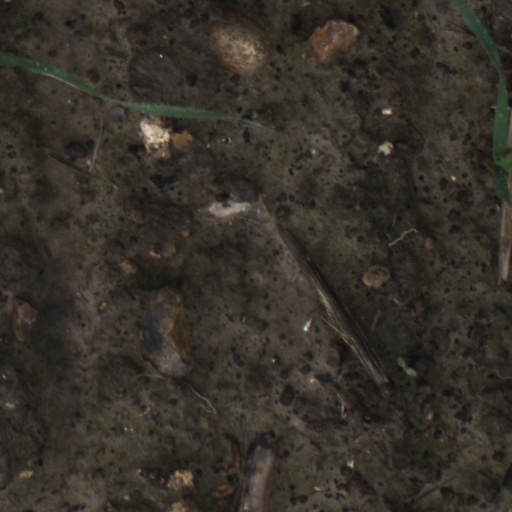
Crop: wheat